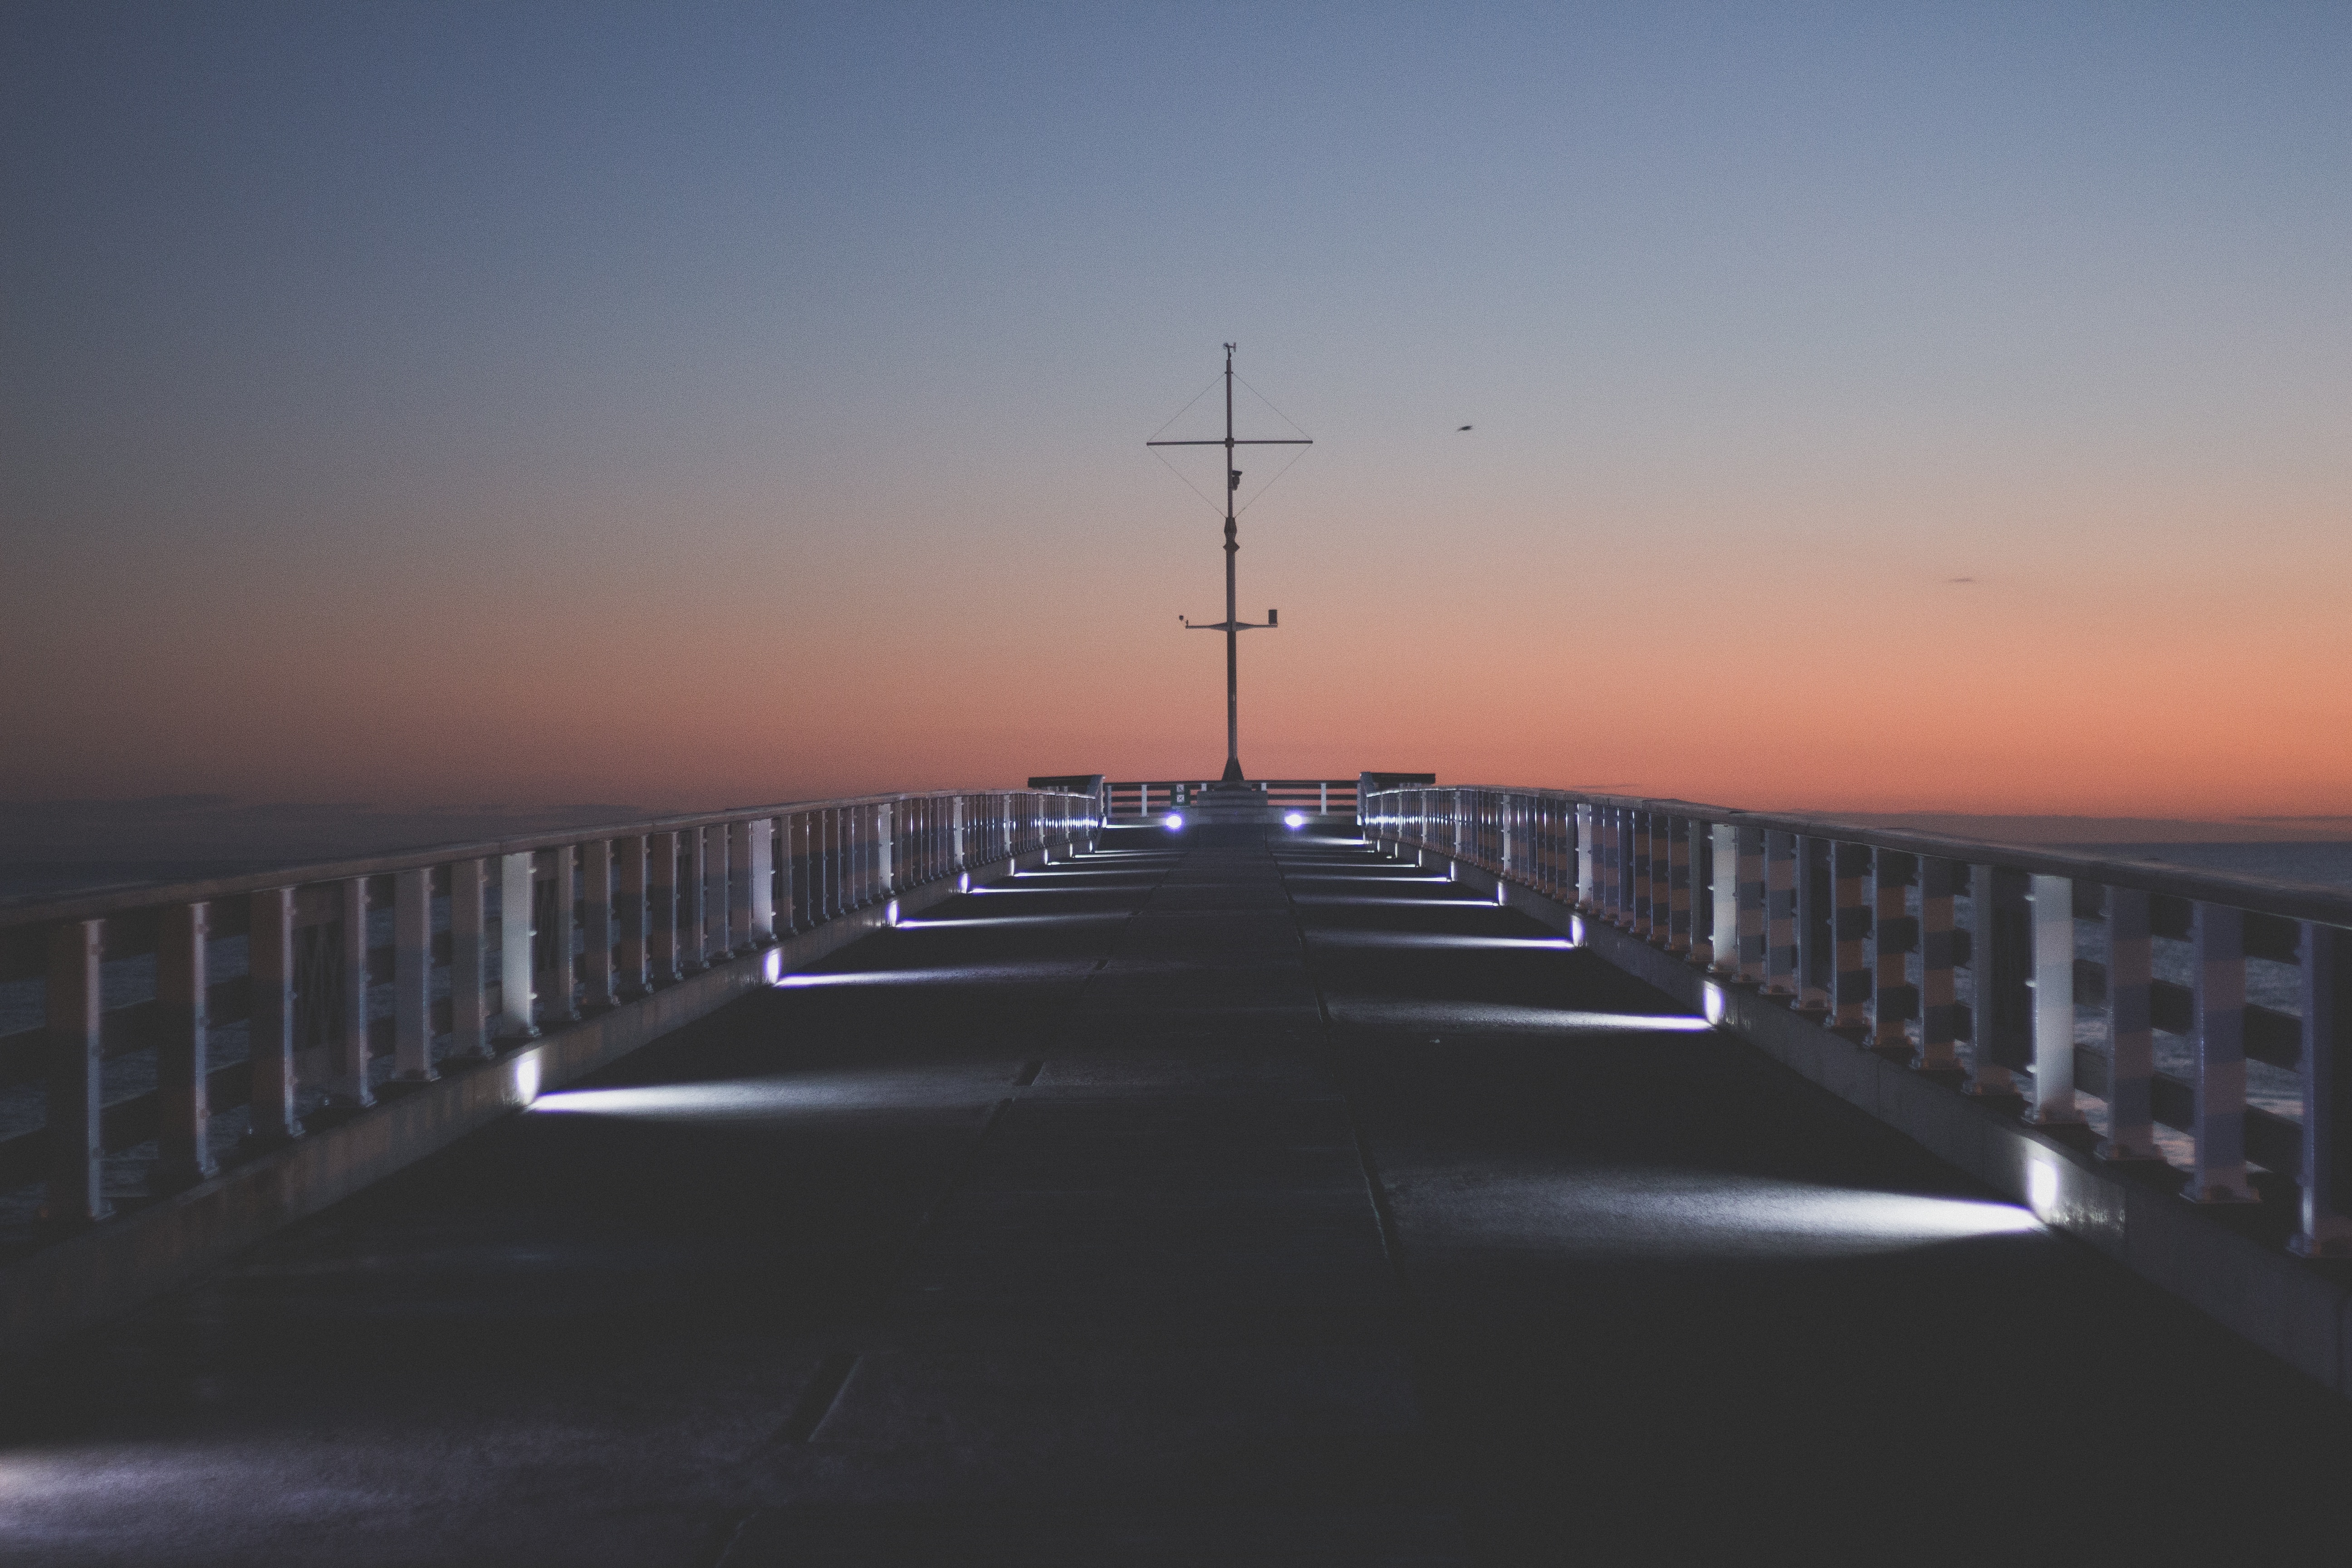
sea, coast, horizon, light, sunrise, sunset, skyline, night, morning, dawn, dusk, evening, reflection, tower, lighting, atmospheric phenomenon